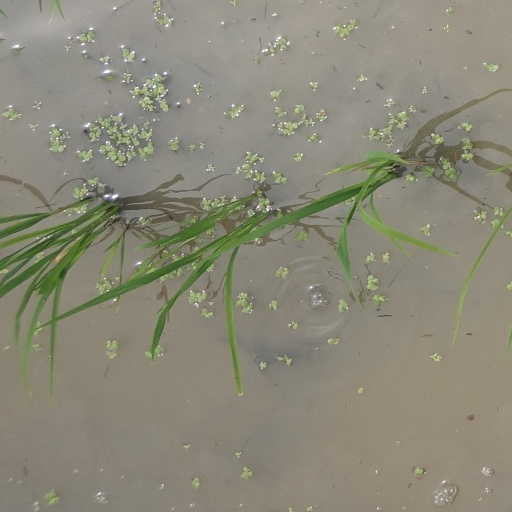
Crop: rice